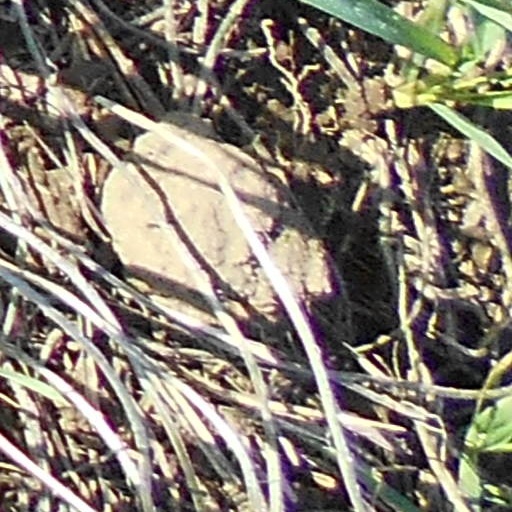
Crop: wheat